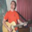
Label: man